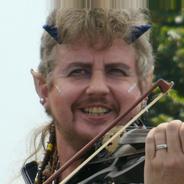
Age: 46